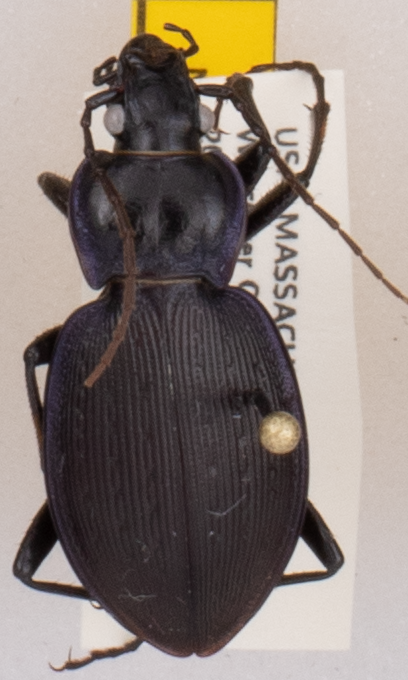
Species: Carabus goryi
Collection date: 2019-06-04
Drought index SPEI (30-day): -0.1
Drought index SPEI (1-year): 2.09
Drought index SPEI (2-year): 2.09